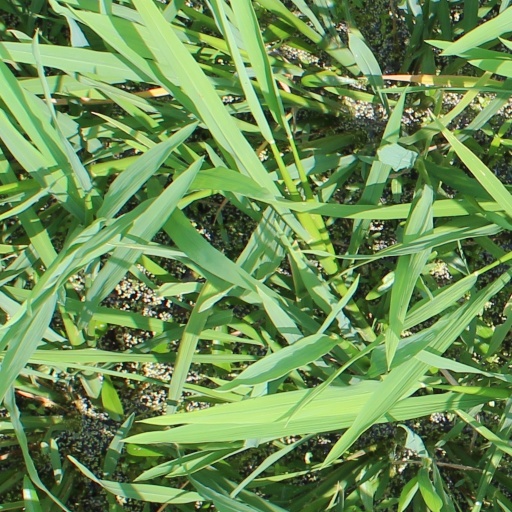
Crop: rice